Cathedral of Santo Domingo

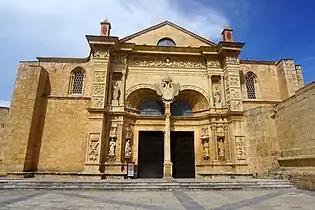
Front entrance to the Cathedral of Santa María la Menor

The Cathedral of Santa María la Menor in the Colonial City of Santo Domingo is dedicated to St. Mary of the Incarnation. It is the oldest existing cathedral in the Americas, begun in 1504 and was completed in 1550, and the second constructed after the Garðar Cathedral in Greenland. It is the cathedral of the Archbishop of Santo Domingo who has the honorary title of "Primate of the Indies" because this cathedral was the first diocese and the oldest cathedral established in the New World in the post-Columbus era.